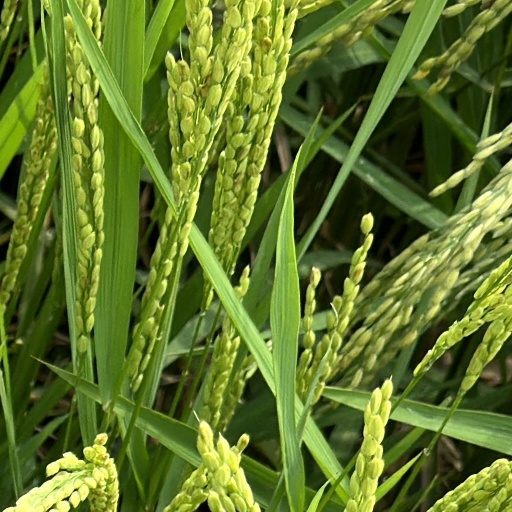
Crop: rice